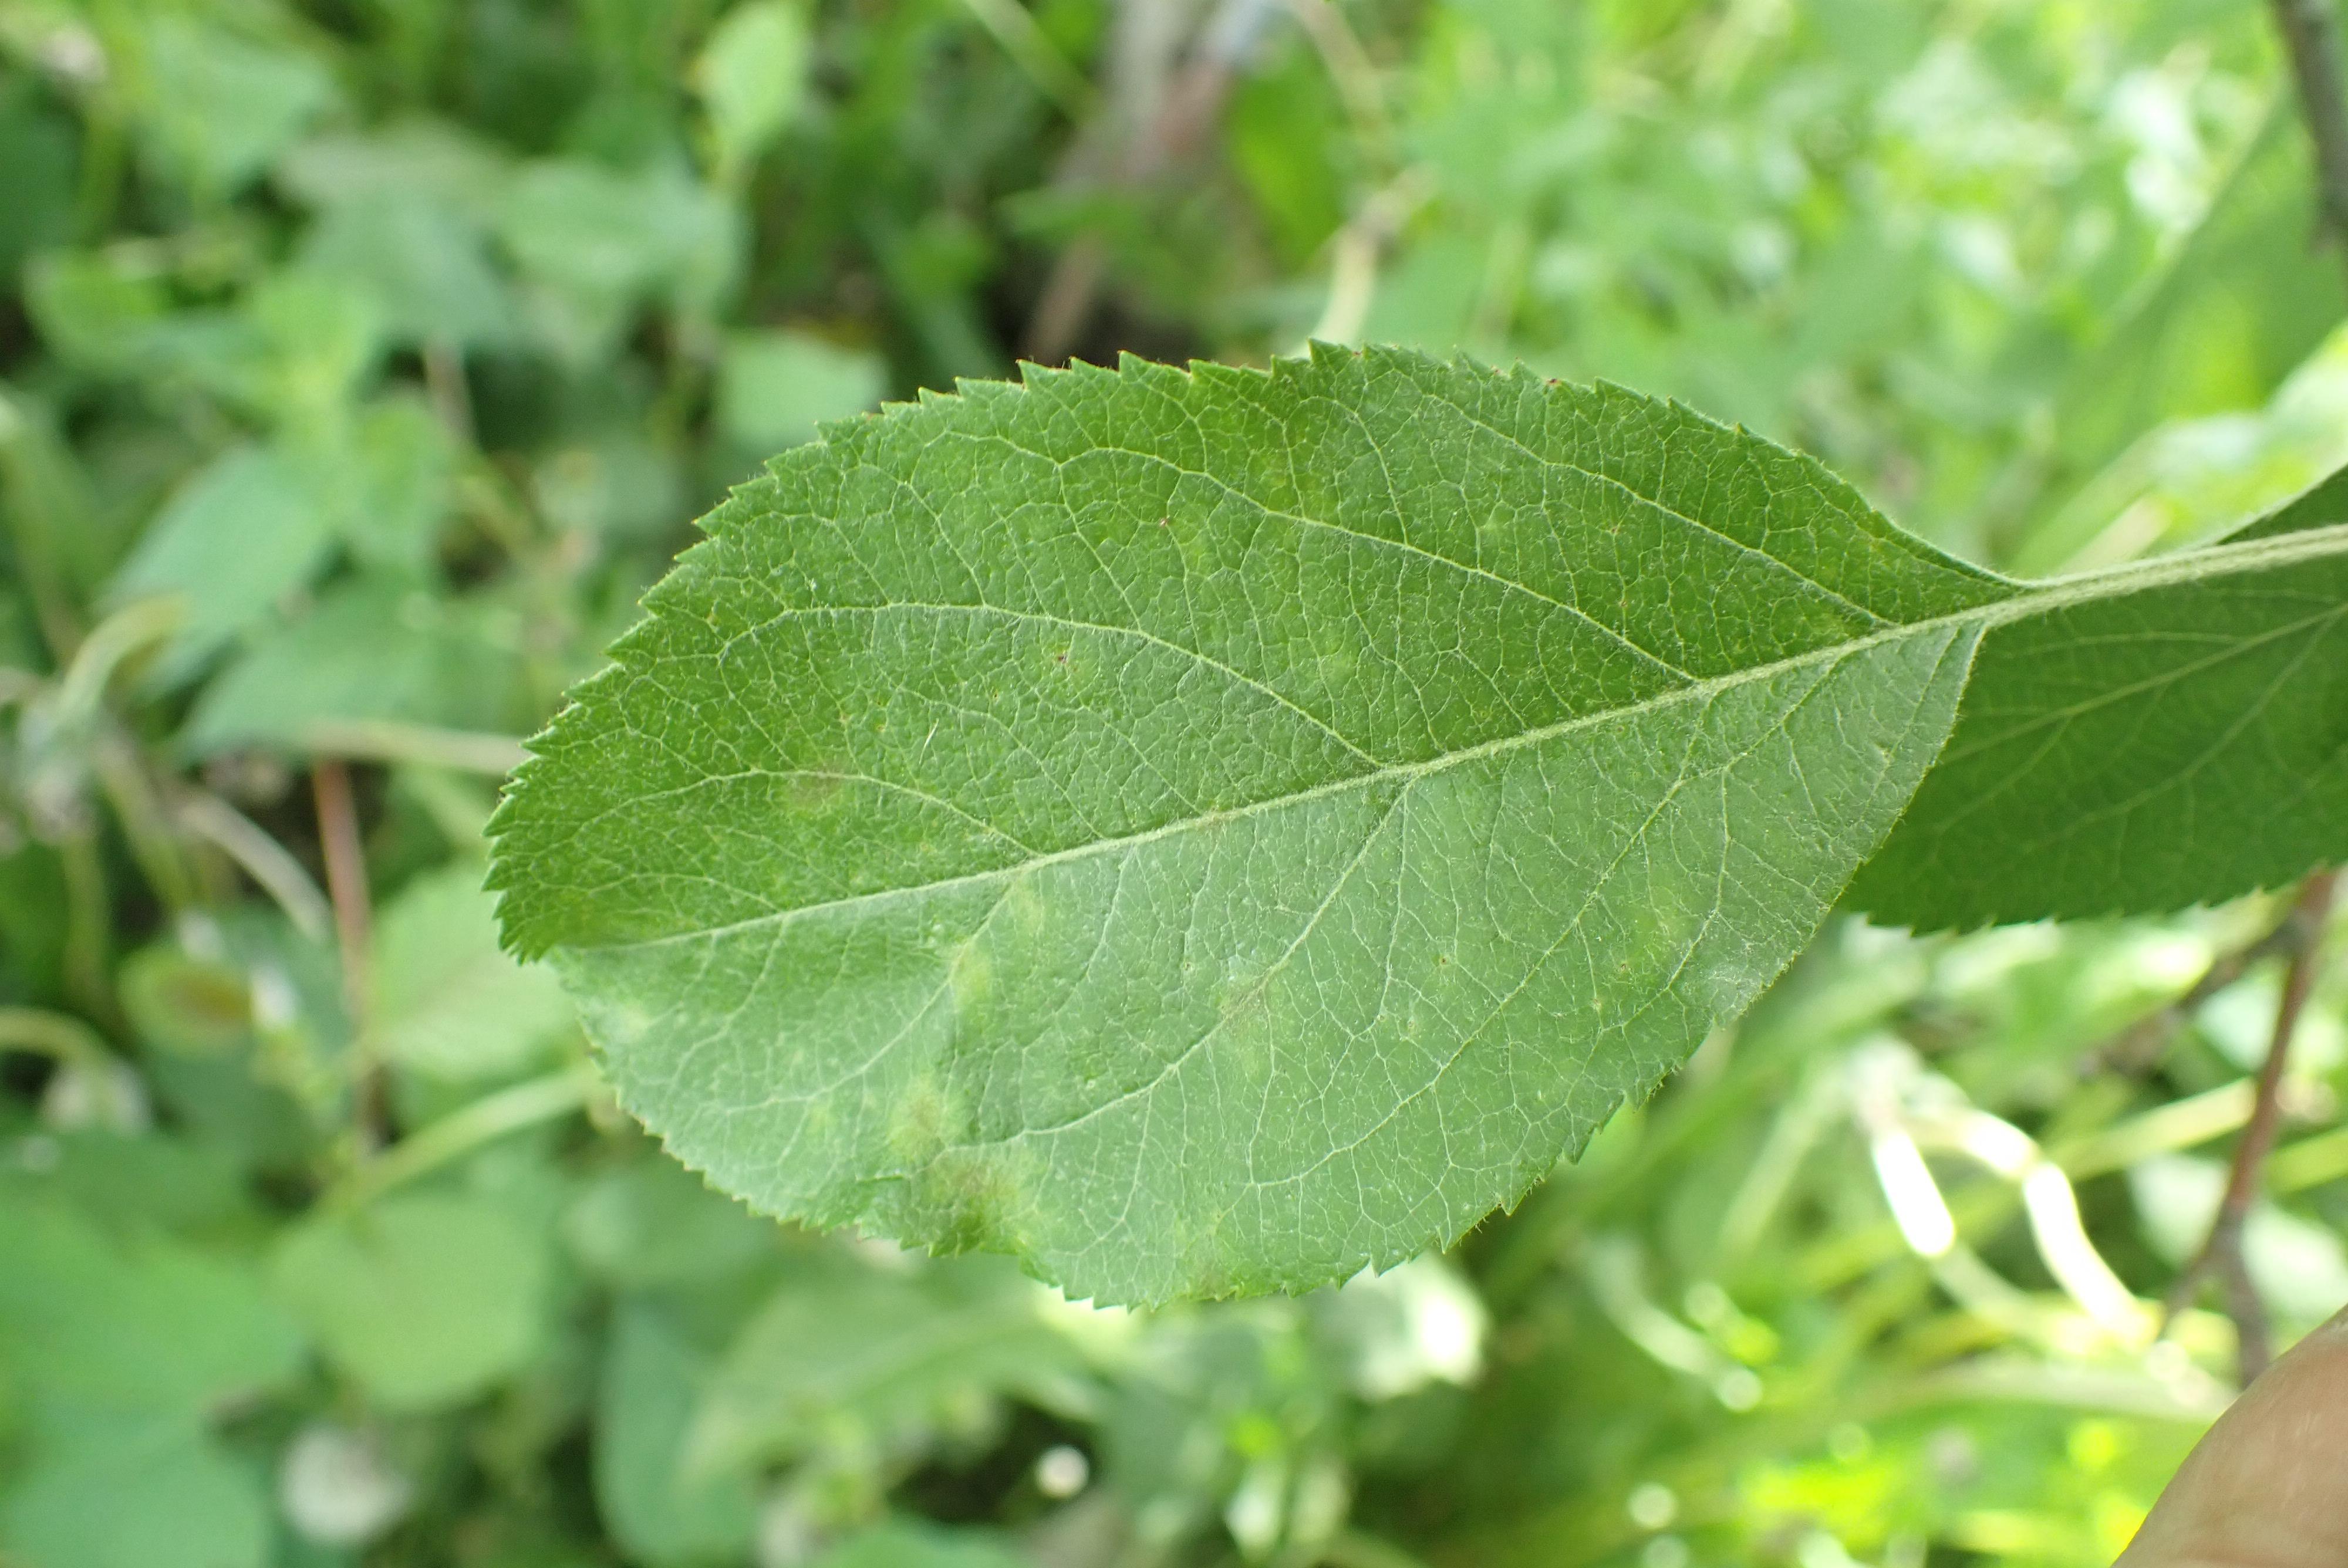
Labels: scab